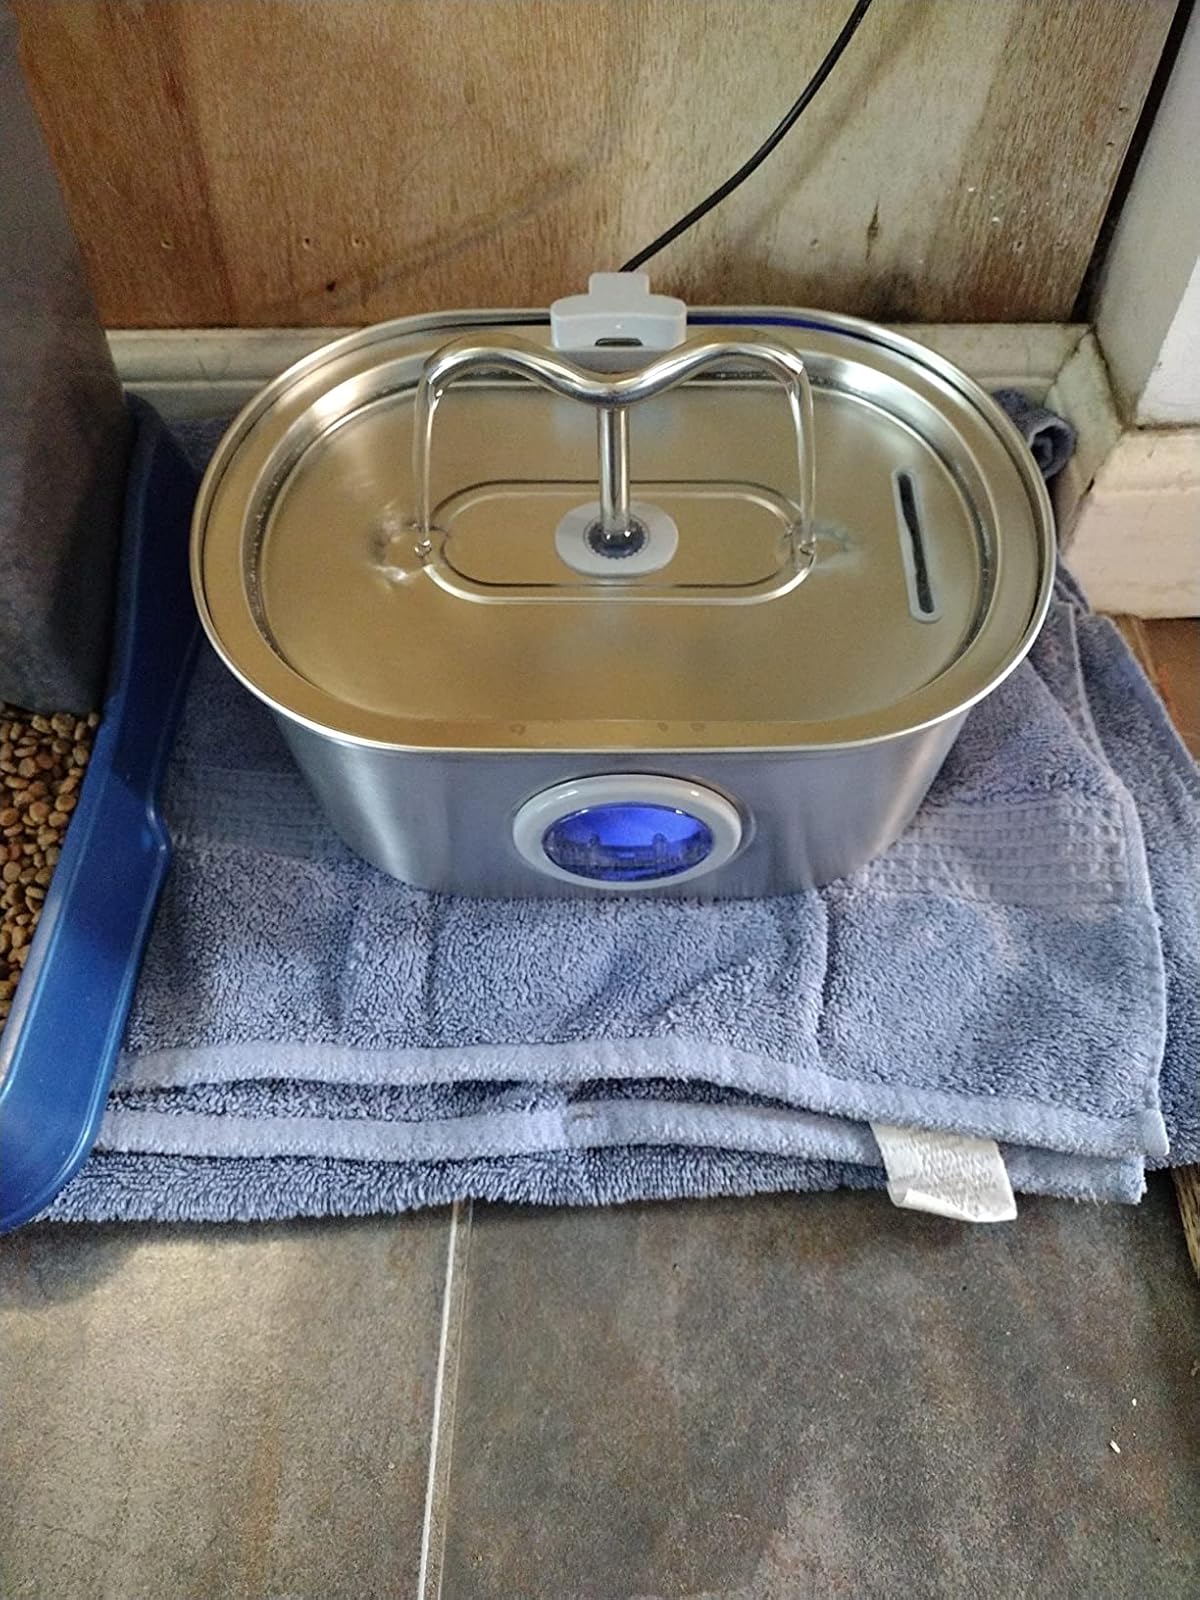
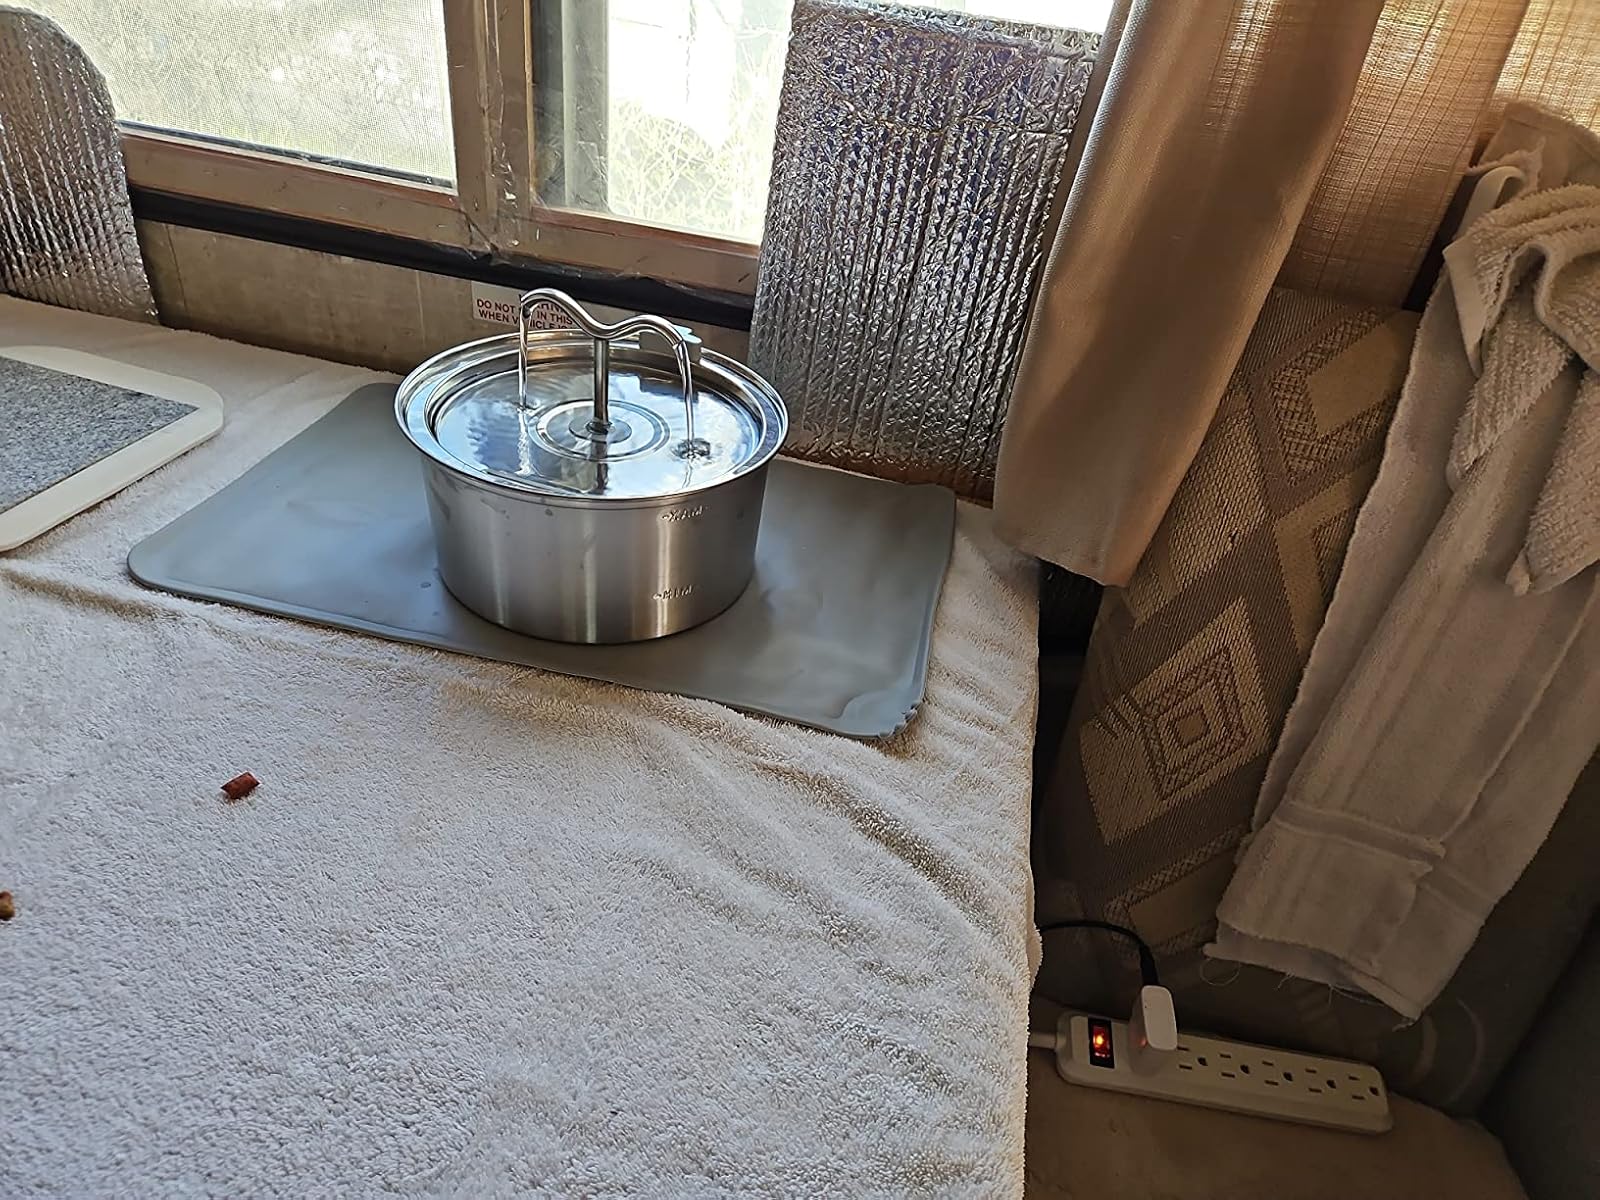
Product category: items_bowl
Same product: no